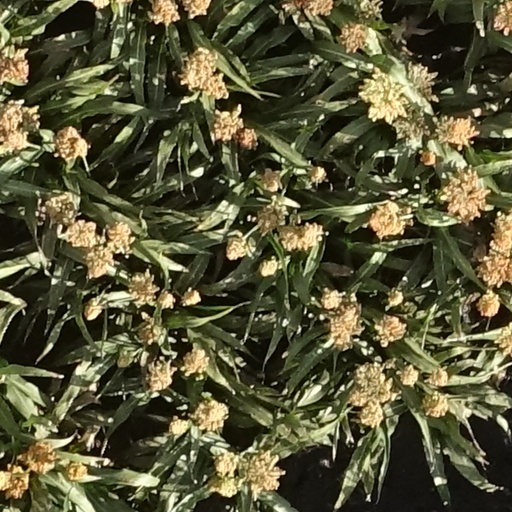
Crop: sorghum